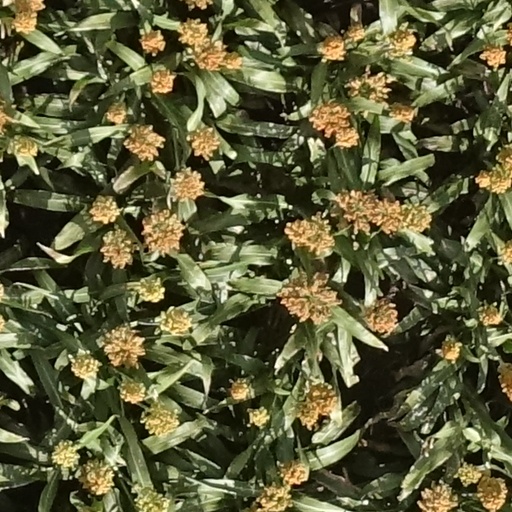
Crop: sorghum